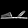
Label: Sandal